Life table

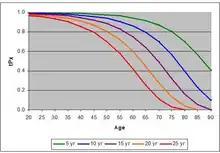
p chart from Table 1. Life table for the total population: United States, 2003, Page 8

This symbol refers to central rate of mortality. It is approximately equal to the average force of mortality, averaged over the year of age.